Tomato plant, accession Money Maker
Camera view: vertical (180 deg); turntable rotation: 30 degrees
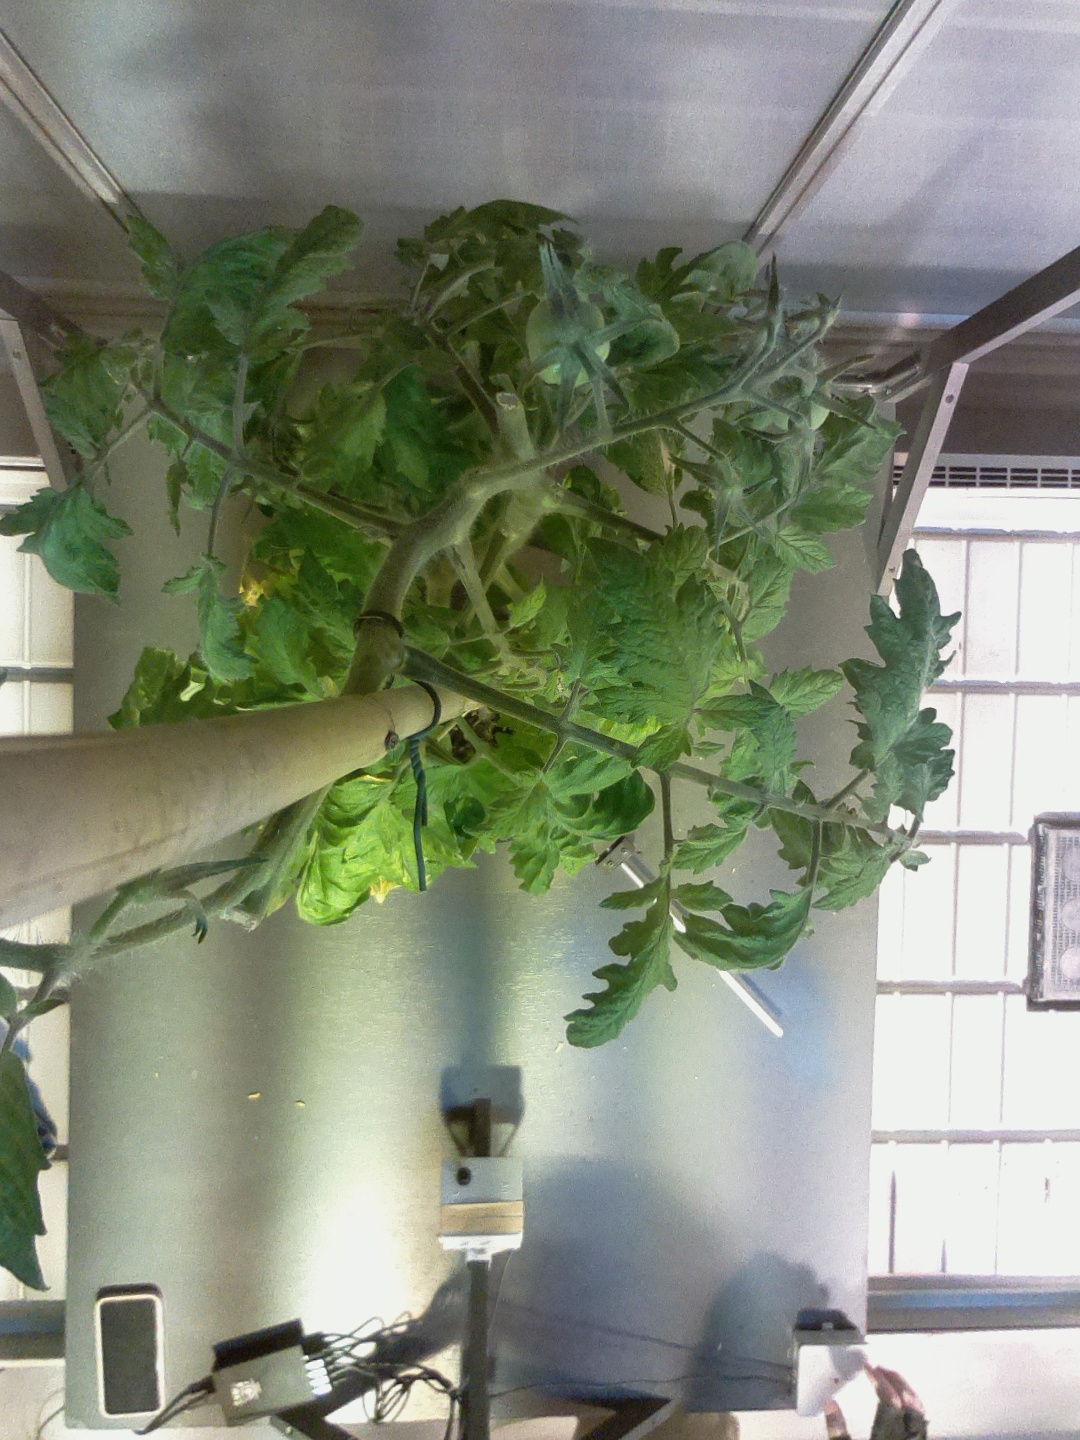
BBCH growth stage 77: 70%-80% of final fruit size